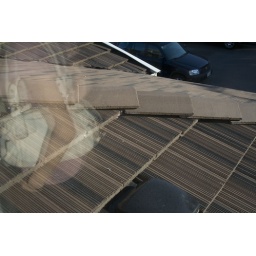
Our New house in burnaby, roof tiles